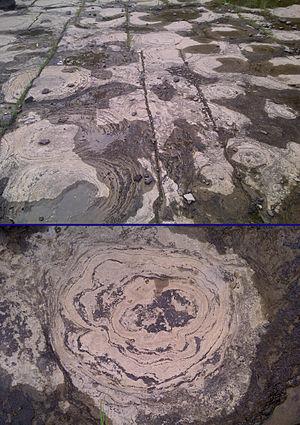
Stromatolite, Rivière des Outaouais
Un stromatolithe ou stromatolite est une structure laminaire souvent calcaire qui se développe en milieu aquatique peu profond, marin ou d'eau douce continentale.